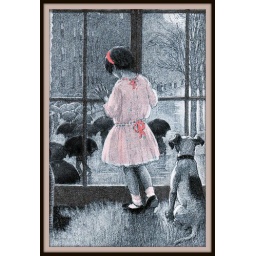
children, little girl by rainy day window